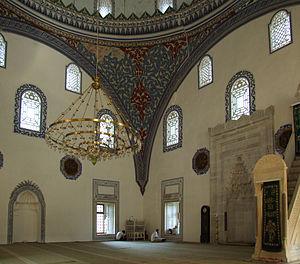
Le vieux bazar de Skopje est le plus grand bazar des Balkans en dehors d'Istanbul. Il se trouve au nord du centre-ville de Skopje, capitale de la Macédoine du Nord, à proximité du Vardar. Le bazar est le seul quartier ancien de la ville à avoir largement survécu au tremblement de terre de 1963.
Skopje est la capitale et la plus grande ville de la Macédoine du Nord. Elle compte aujourd'hui un peu plus de 500 000 habitants, soit le tiers de la population totale du pays, dont une forte minorité d'Albanais et des communautés turque et rom. Seule métropole nord-macédonienne, elle concentre la majeure partie des fonctions administratives, économiques et culturelles du pays. Elle est située sur un important carrefour routier des Balkans, entre l'Égée et le Danube, et l'Adriatique et la mer Noire, et vit principalement de l'industrie métallurgique, agroalimentaire et textile.